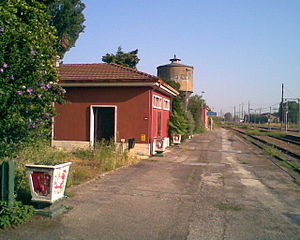
Ostiglia / Billedgalleri
Ostiglia station, Italien
Ostiglia er en italiensk by i Lombardiet i Mantova-provinsen. Byen har 6.741 indbyggere og er beliggende på Po's nordlige bred. Byen ligger på jernbanen mellem Verona og Bologna og har regionalbanestation. Der er vej- og jernbaneforbindelse over Po. I december 2008 er åbnet en ny jernbanebro umiddelbart øst for byen, der bl.a. skal sikre en hurtigere toggang på den trafikerede jernbanelinie mellem Verona og Bologna.